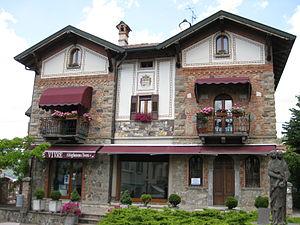
La Valsàssina est une vallée alpine de Lombardie, dans la province de Lecco.